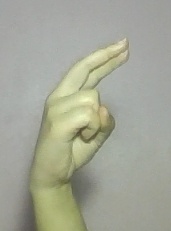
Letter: zay